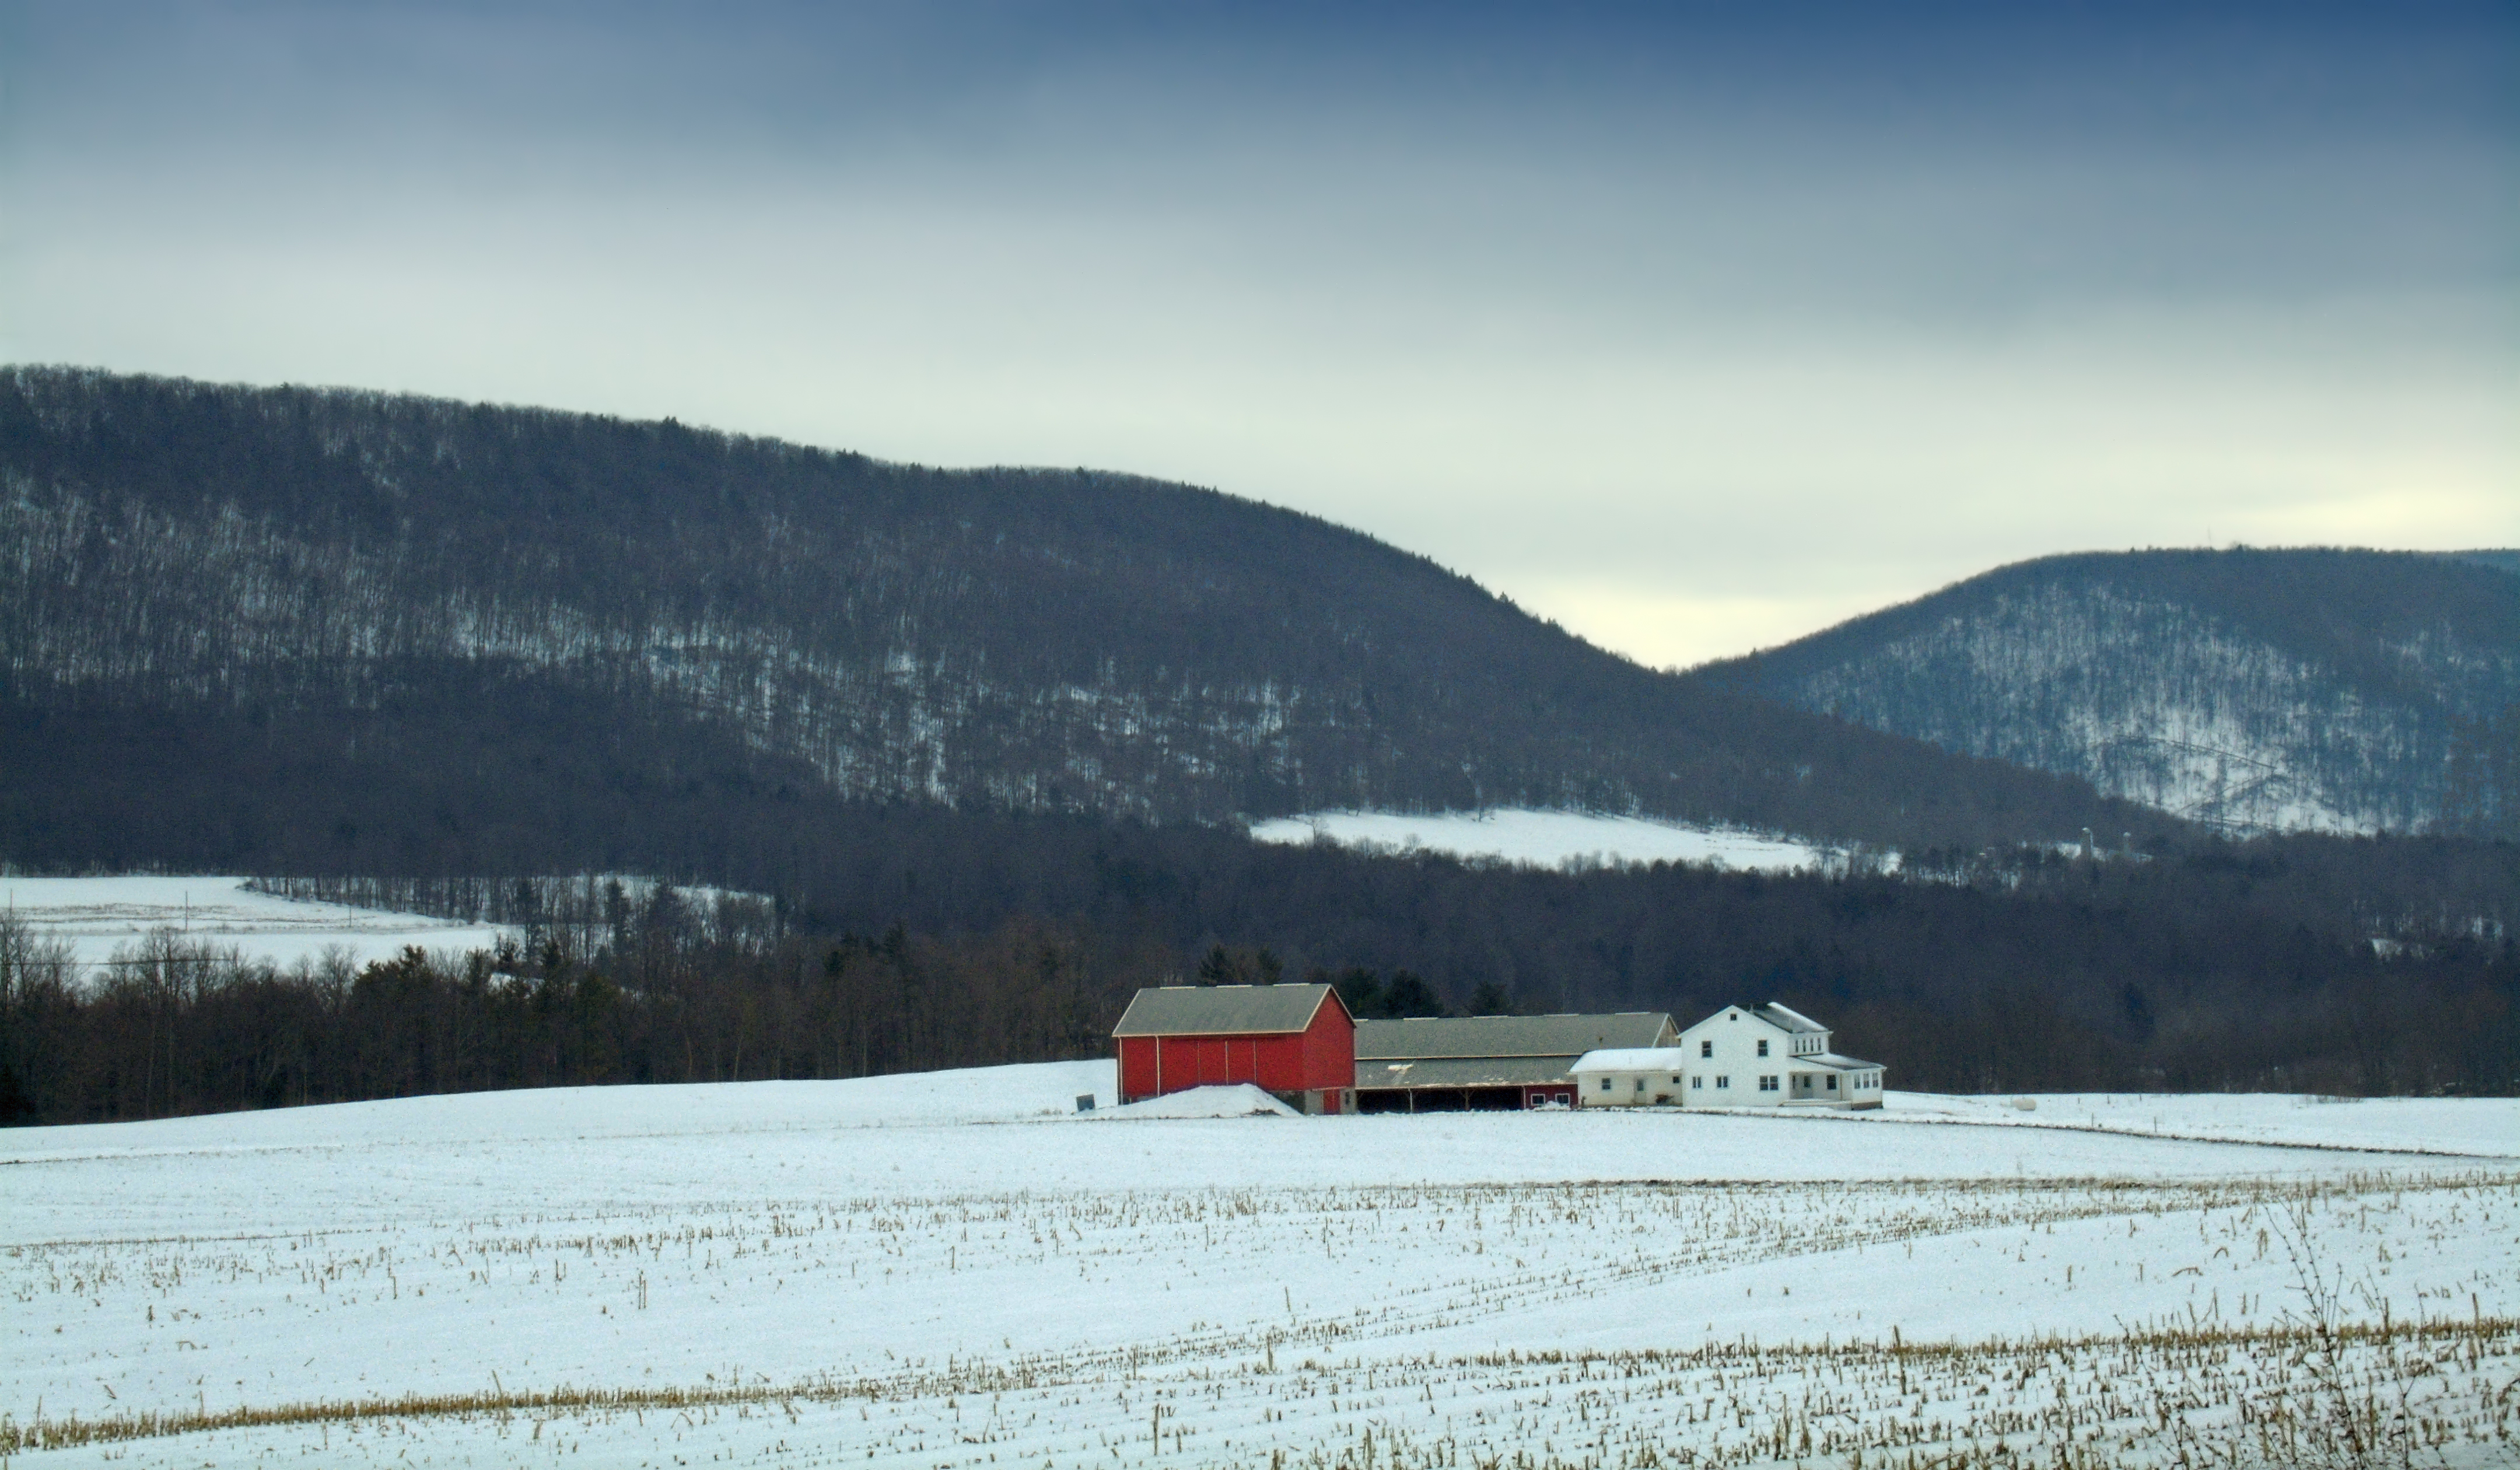
landscape, mountain, snow, winter, sky, farm, hill, valley, mountain range, rural, weather, overcast, season, hills, creativecommons, clouds, mountains, clintoncounty, appalachianmountains, lowlight, pennsylvania, logantownship, sugarvalley, sugarvalleymountain, piste, mountainous landforms, geological phenomenon